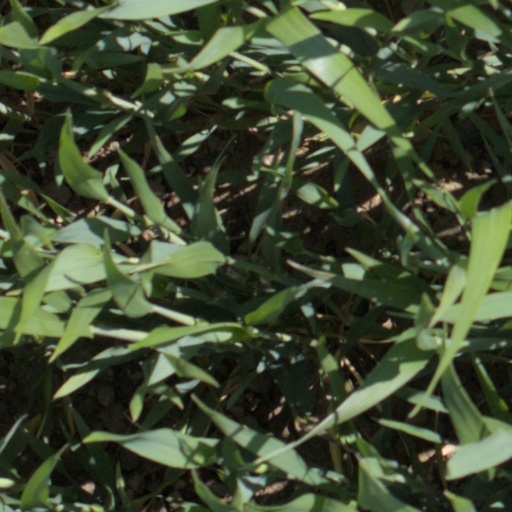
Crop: wheat